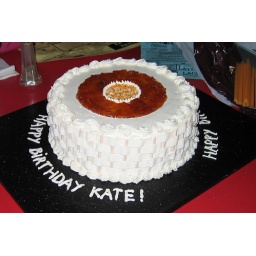
A beautiful thatched roof looking cake made by Helene.